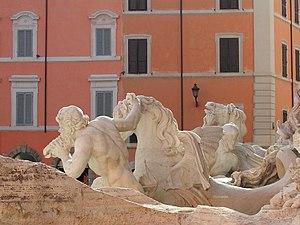
L’hippocampe, ou « cheval marin », est dans la mythologie grecque une créature fantastique dont la partie antérieure est celle d'un cheval, soit la tête, l'encolure et les deux jambes antérieures, et la partie postérieure celle d'un poisson, d'un serpent ou d'un monstre marin. Décrits comme les chevaux des mers, où ils vivent habituellement, deux ou quatre d'entre eux tirent le char de Poséidon. D'autres servaient de monture aux divinités marines mineures, comme les tritons et les Néréides. Chez les Étrusques ils sont assez souvent représentés sur les objets d'art de la période antique comme les mosaïques et les poteries en relation avec le milieu aquatique. Ils y possèdent généralement une longue queue couverte d'écailles vertes et des nageoires de poisson. Comme de nombreuses autres créatures mythologiques, la figure des hippocampes a été reprise en héraldique et dans quelques œuvres modernes.